Bauernfest

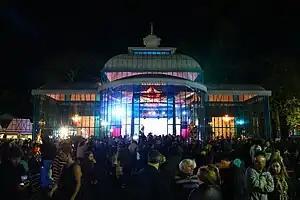
"Crystal Palace" during the event

The main beverage is beer, desserts and confectionery include chocolate and Black Forest cake. In 2012, there were 368,000 participants who spent R$ 55 million (US$24 million). In 11 days of celebration 7.5 tons of sausage and 35,000 liters of beer were consumed.